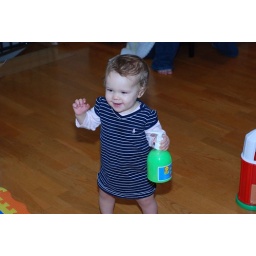
i cant wait for there to be green paint on everything in the house